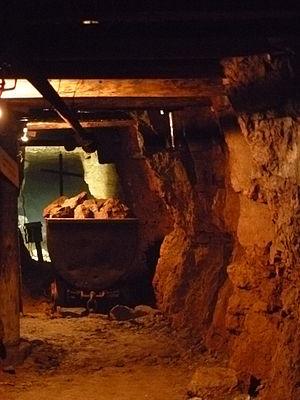
Intérieur du musée de l'AMO (Atelier de Mémoire Ouvrière), situé dans les galeries de la Mine du Val de Fer, dont l'entrée se situe sur le territoire de la commune de Neuves-Maisons.
Cette page concerne les événements qui se sont produits durant l'année 1884 en Lorraine.
La mine de Neuves-Maisons ou Mine du Val de Fer ou Mine Maron-Val de Fer est une exploitation minière de fer dont les entrées sont situées à Neuves-Maisons, ainsi que Chaligny et Maron, en limite de la forêt de Haye, dans le département de Meurthe-et-Moselle, en Lorraine. La mine a été exploitée de 1874 jusqu'à 1968. La longueur des galeries avoisine en tout les 400 kilomètres. Un accumulateur à minerai Zublin, bâtiment inscrit comme monument historique, construit au début des années 1930, est en cours de réhabilitation, aujourd'hui visible sur le carreau de la mine.